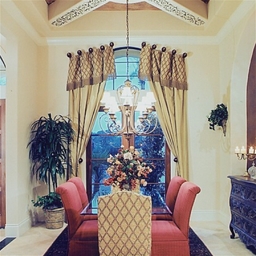
Room type: dining_room